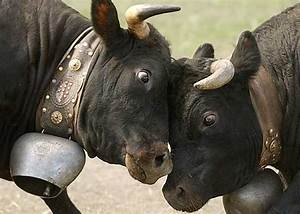
Label: cow